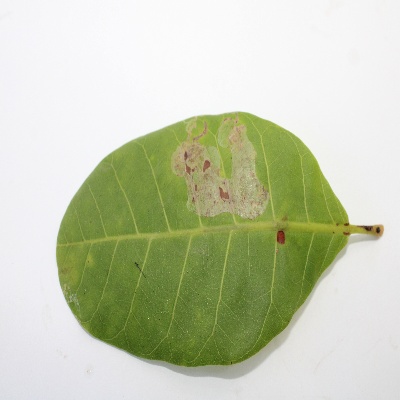
Crop: Cashew
Condition: leaf miner